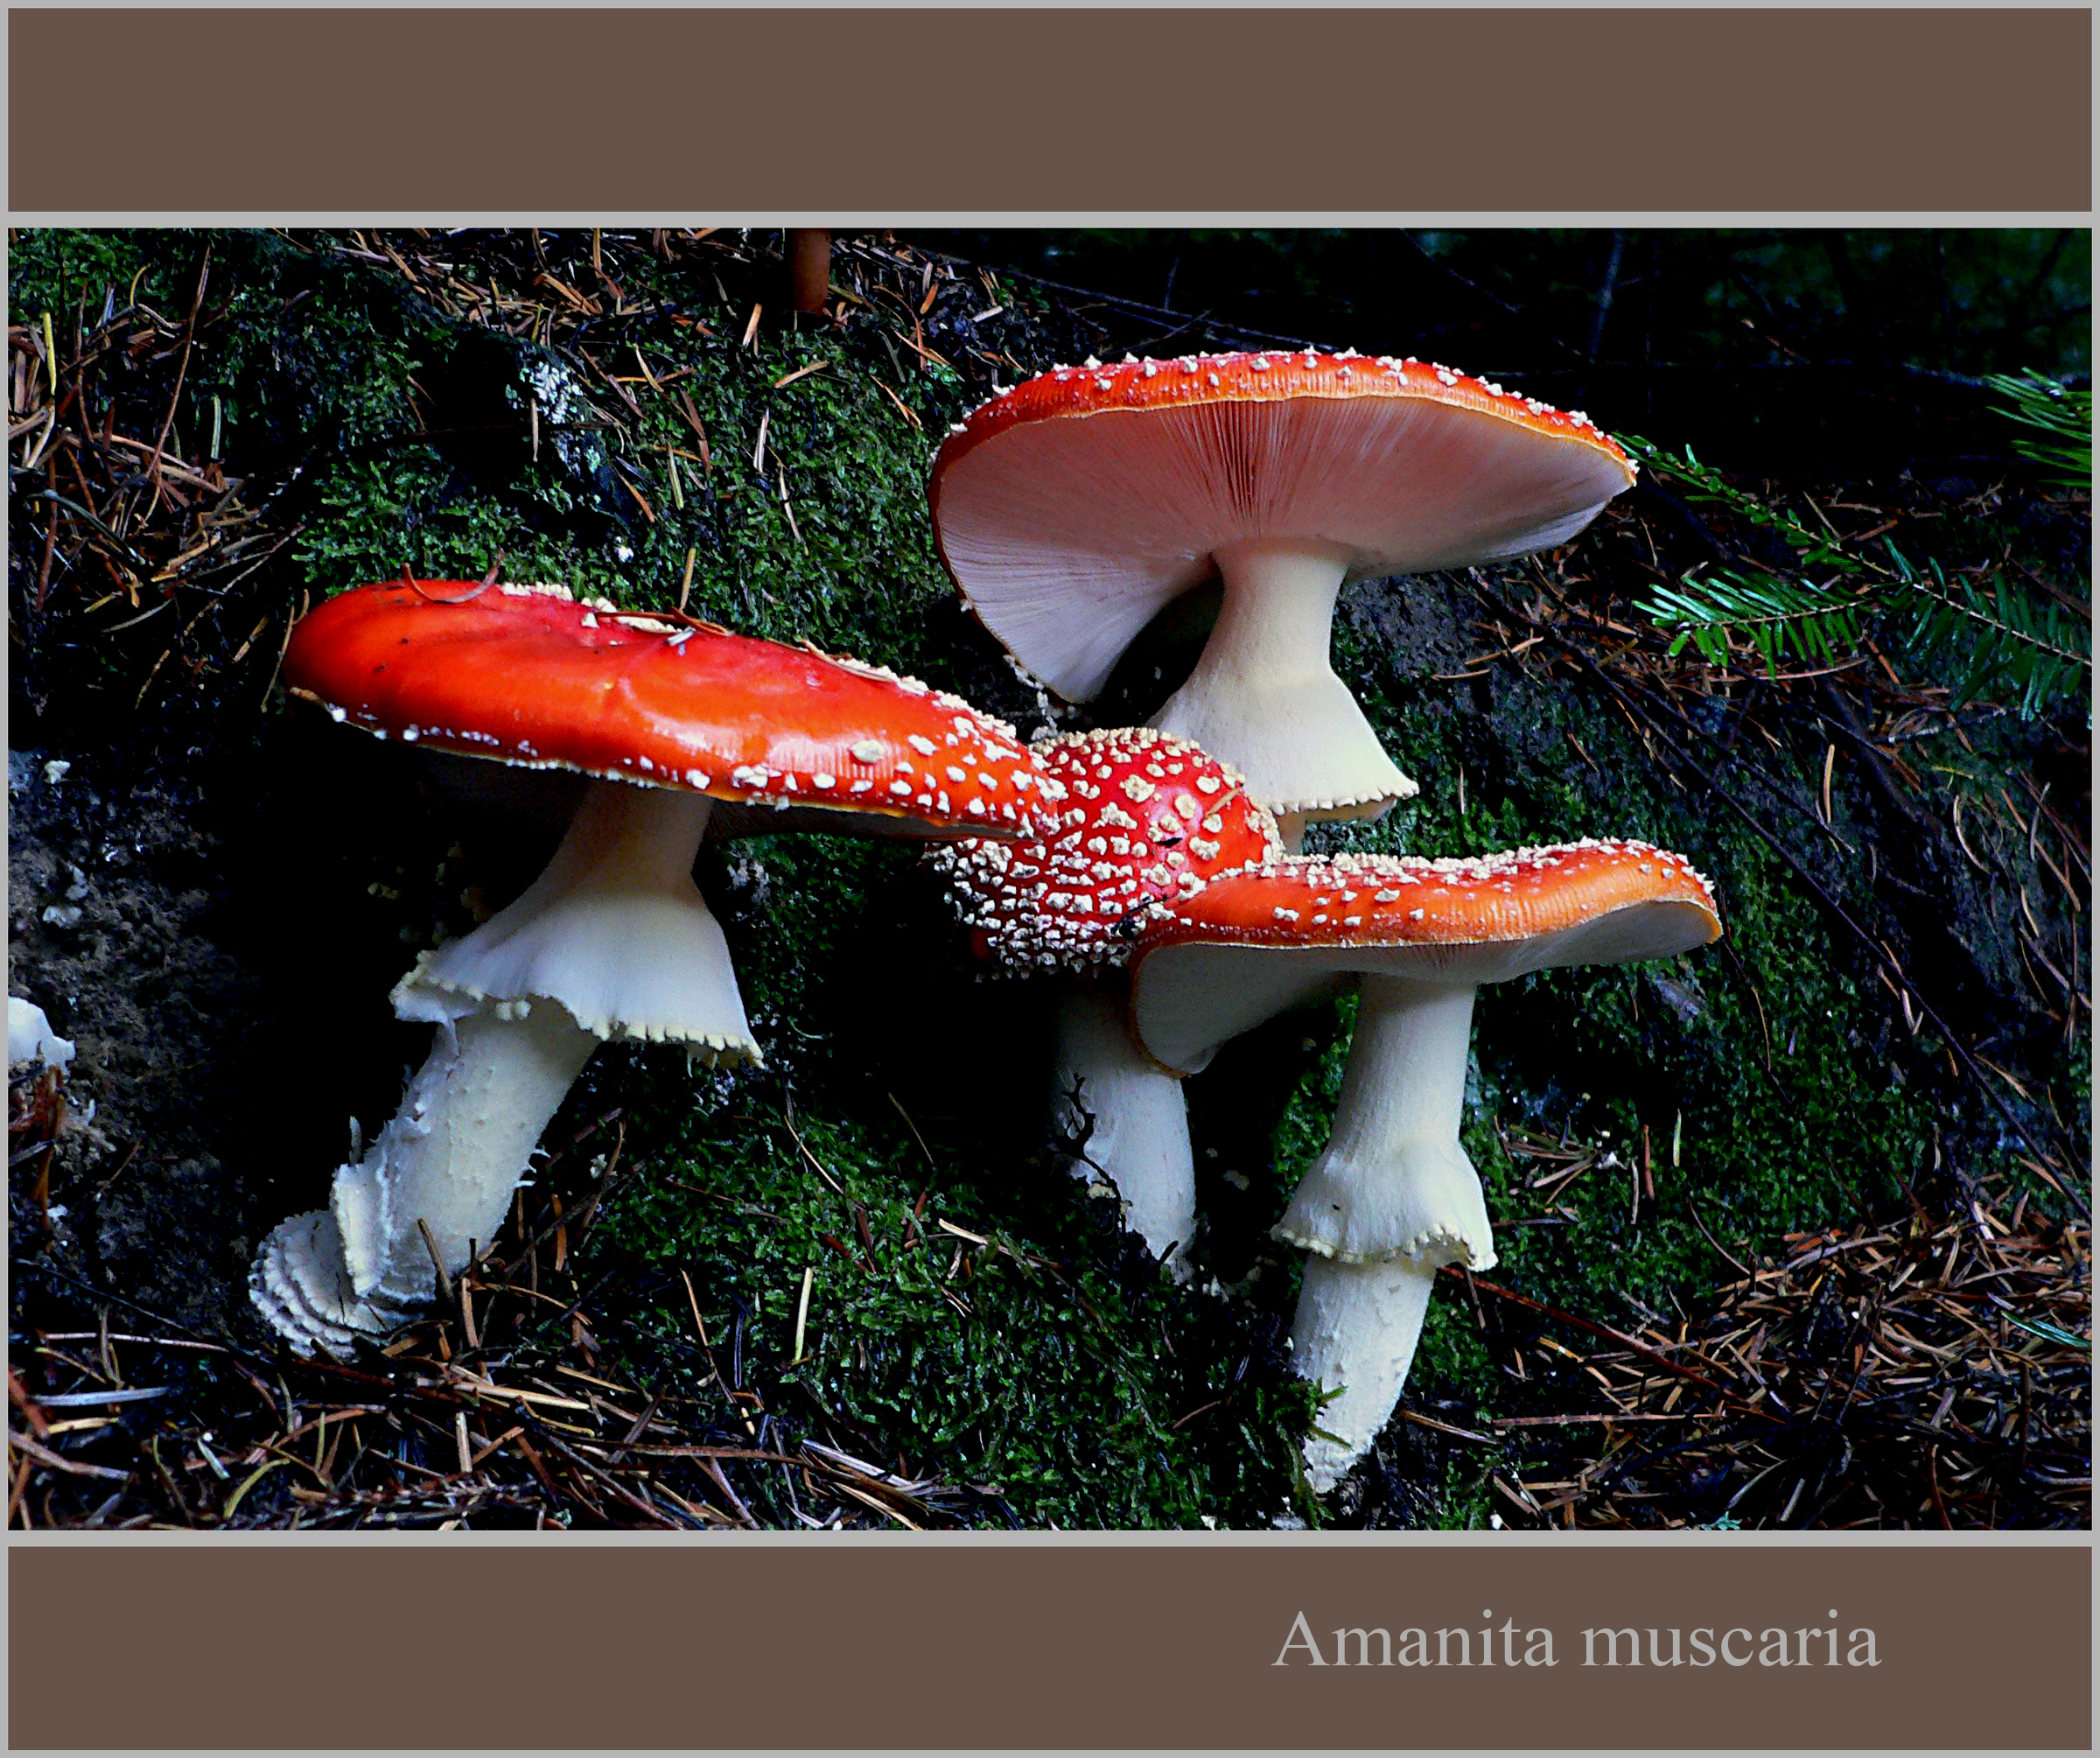
biology, mushroom, fauna, fungi, mushrooms, amanitamuscaria, flyagric, organism, medicinal mushroom